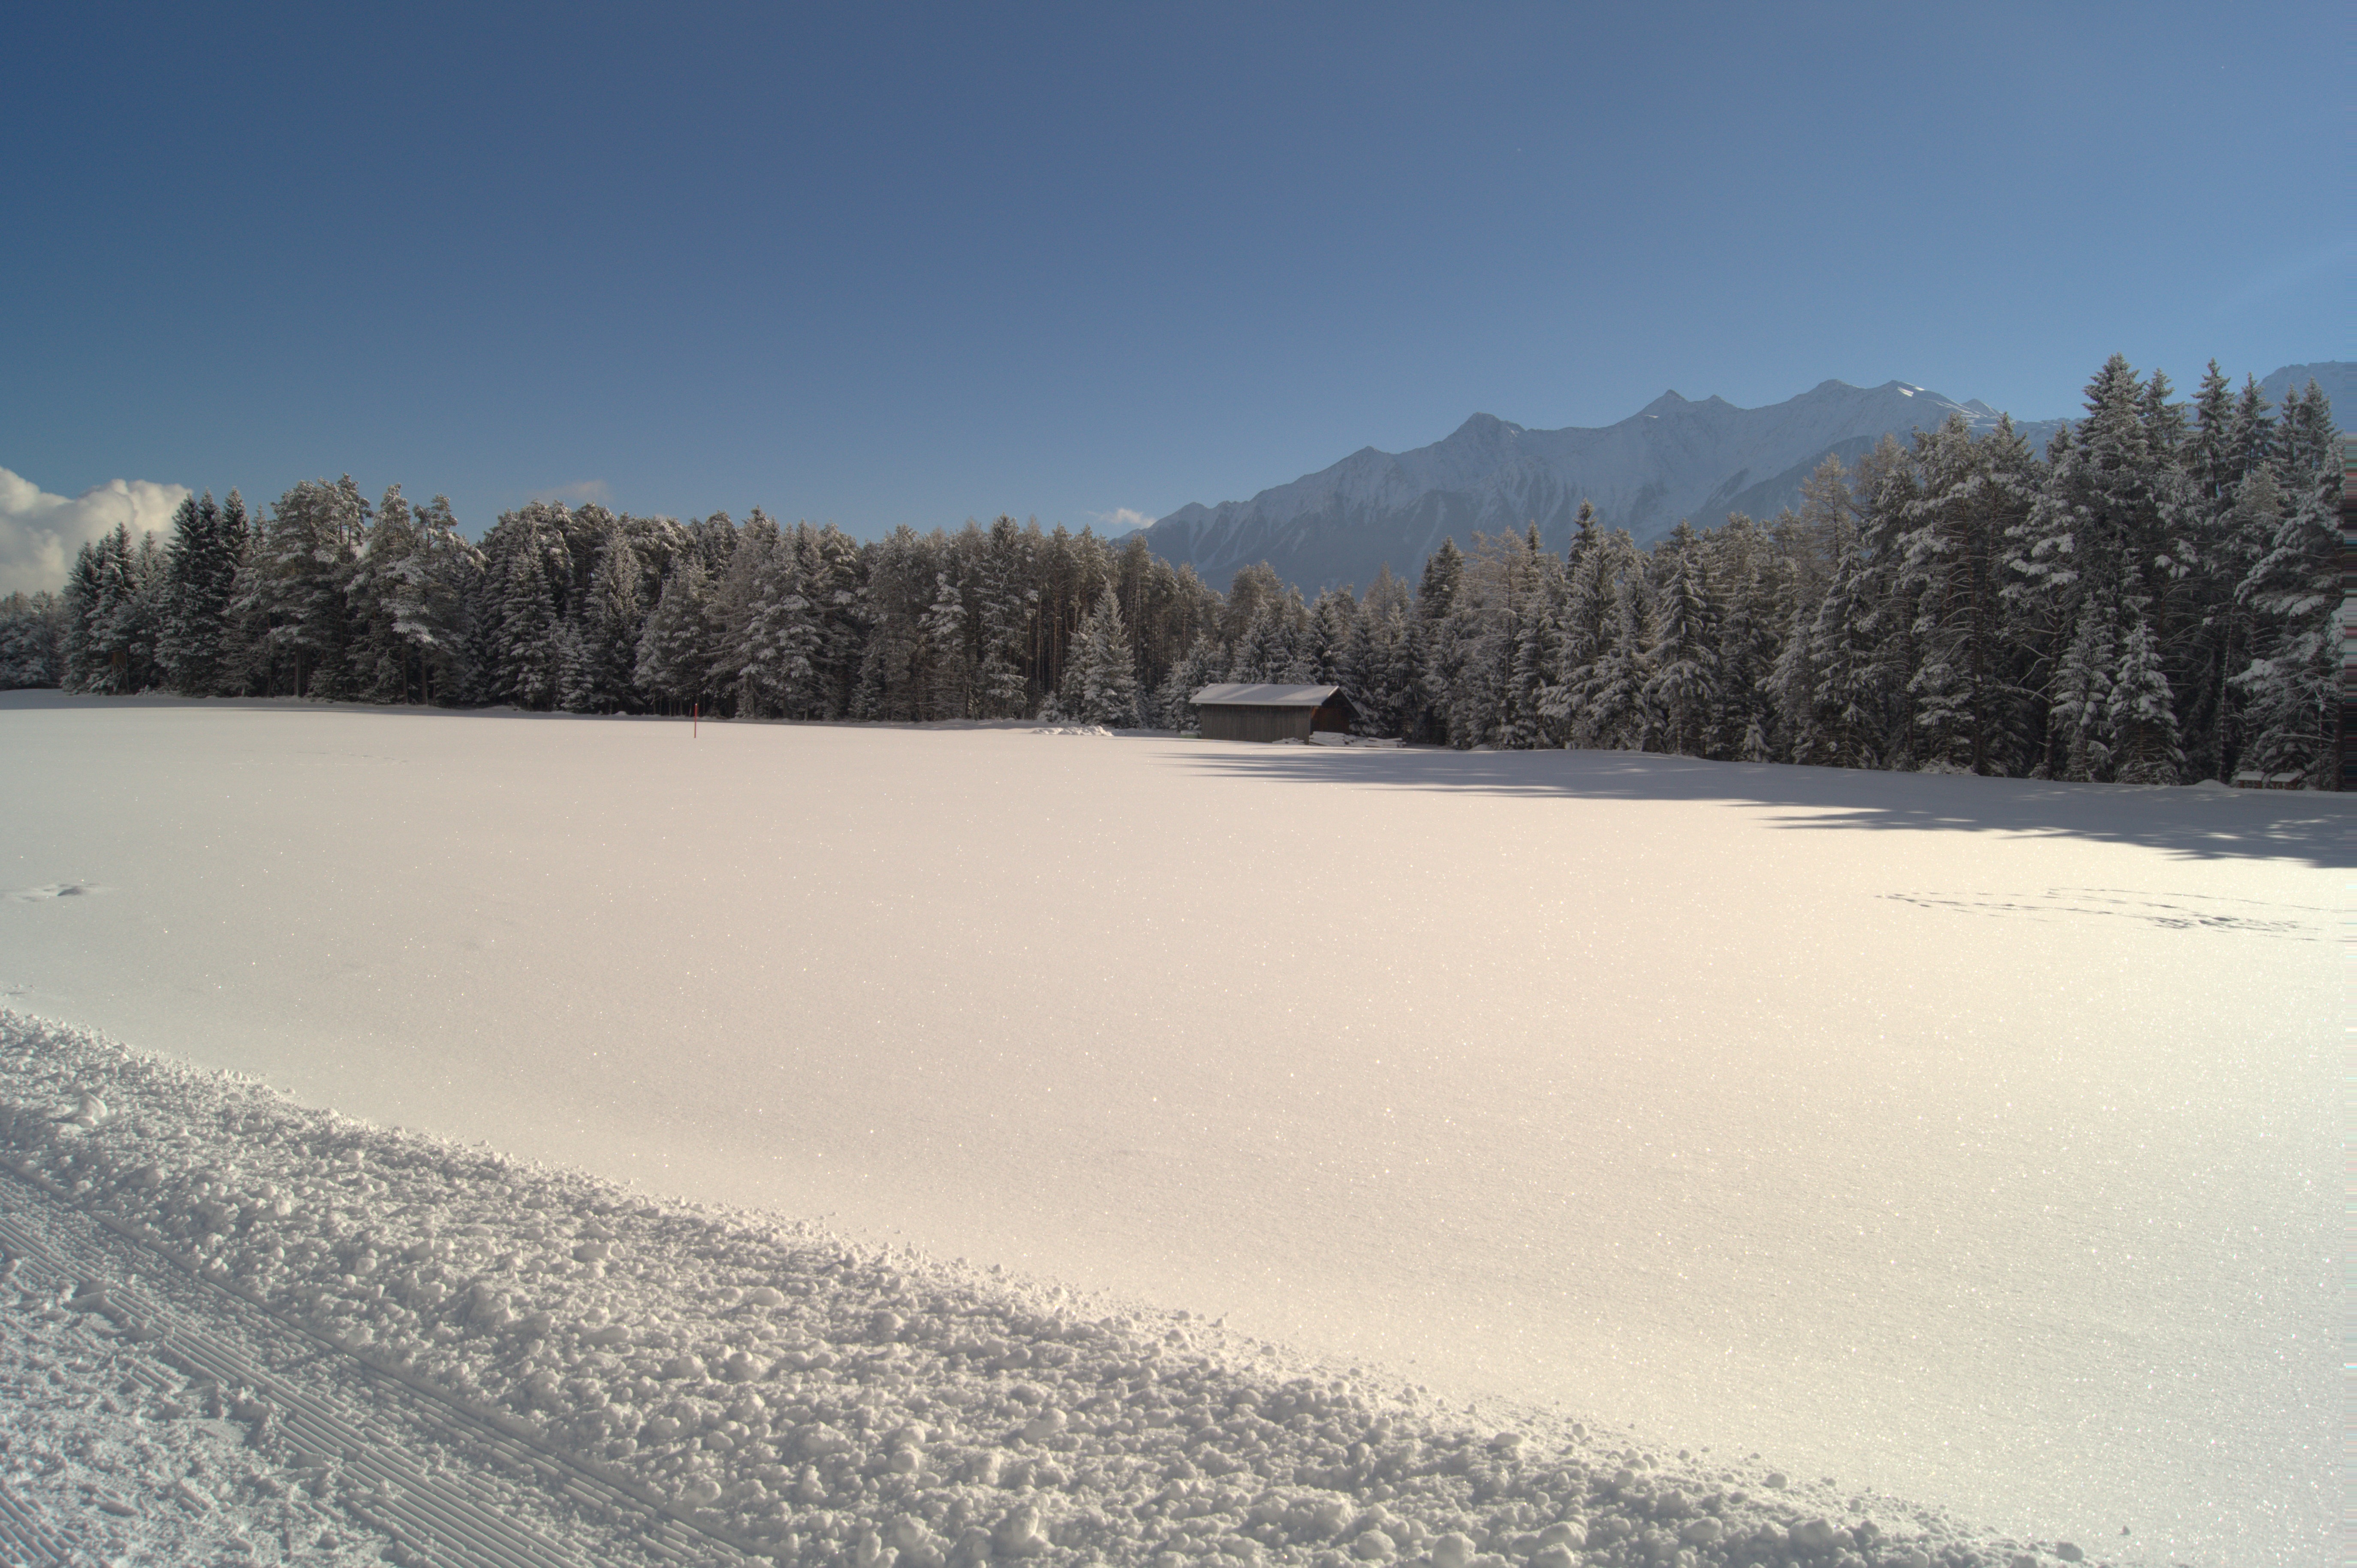
landscape, forest, mountain, snow, cold, winter, light, white, lake, ice, weather, snowy, season, winter dream, wintry, piste, winter forest, freezing, back light, geological phenomenon